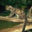
Label: leopard